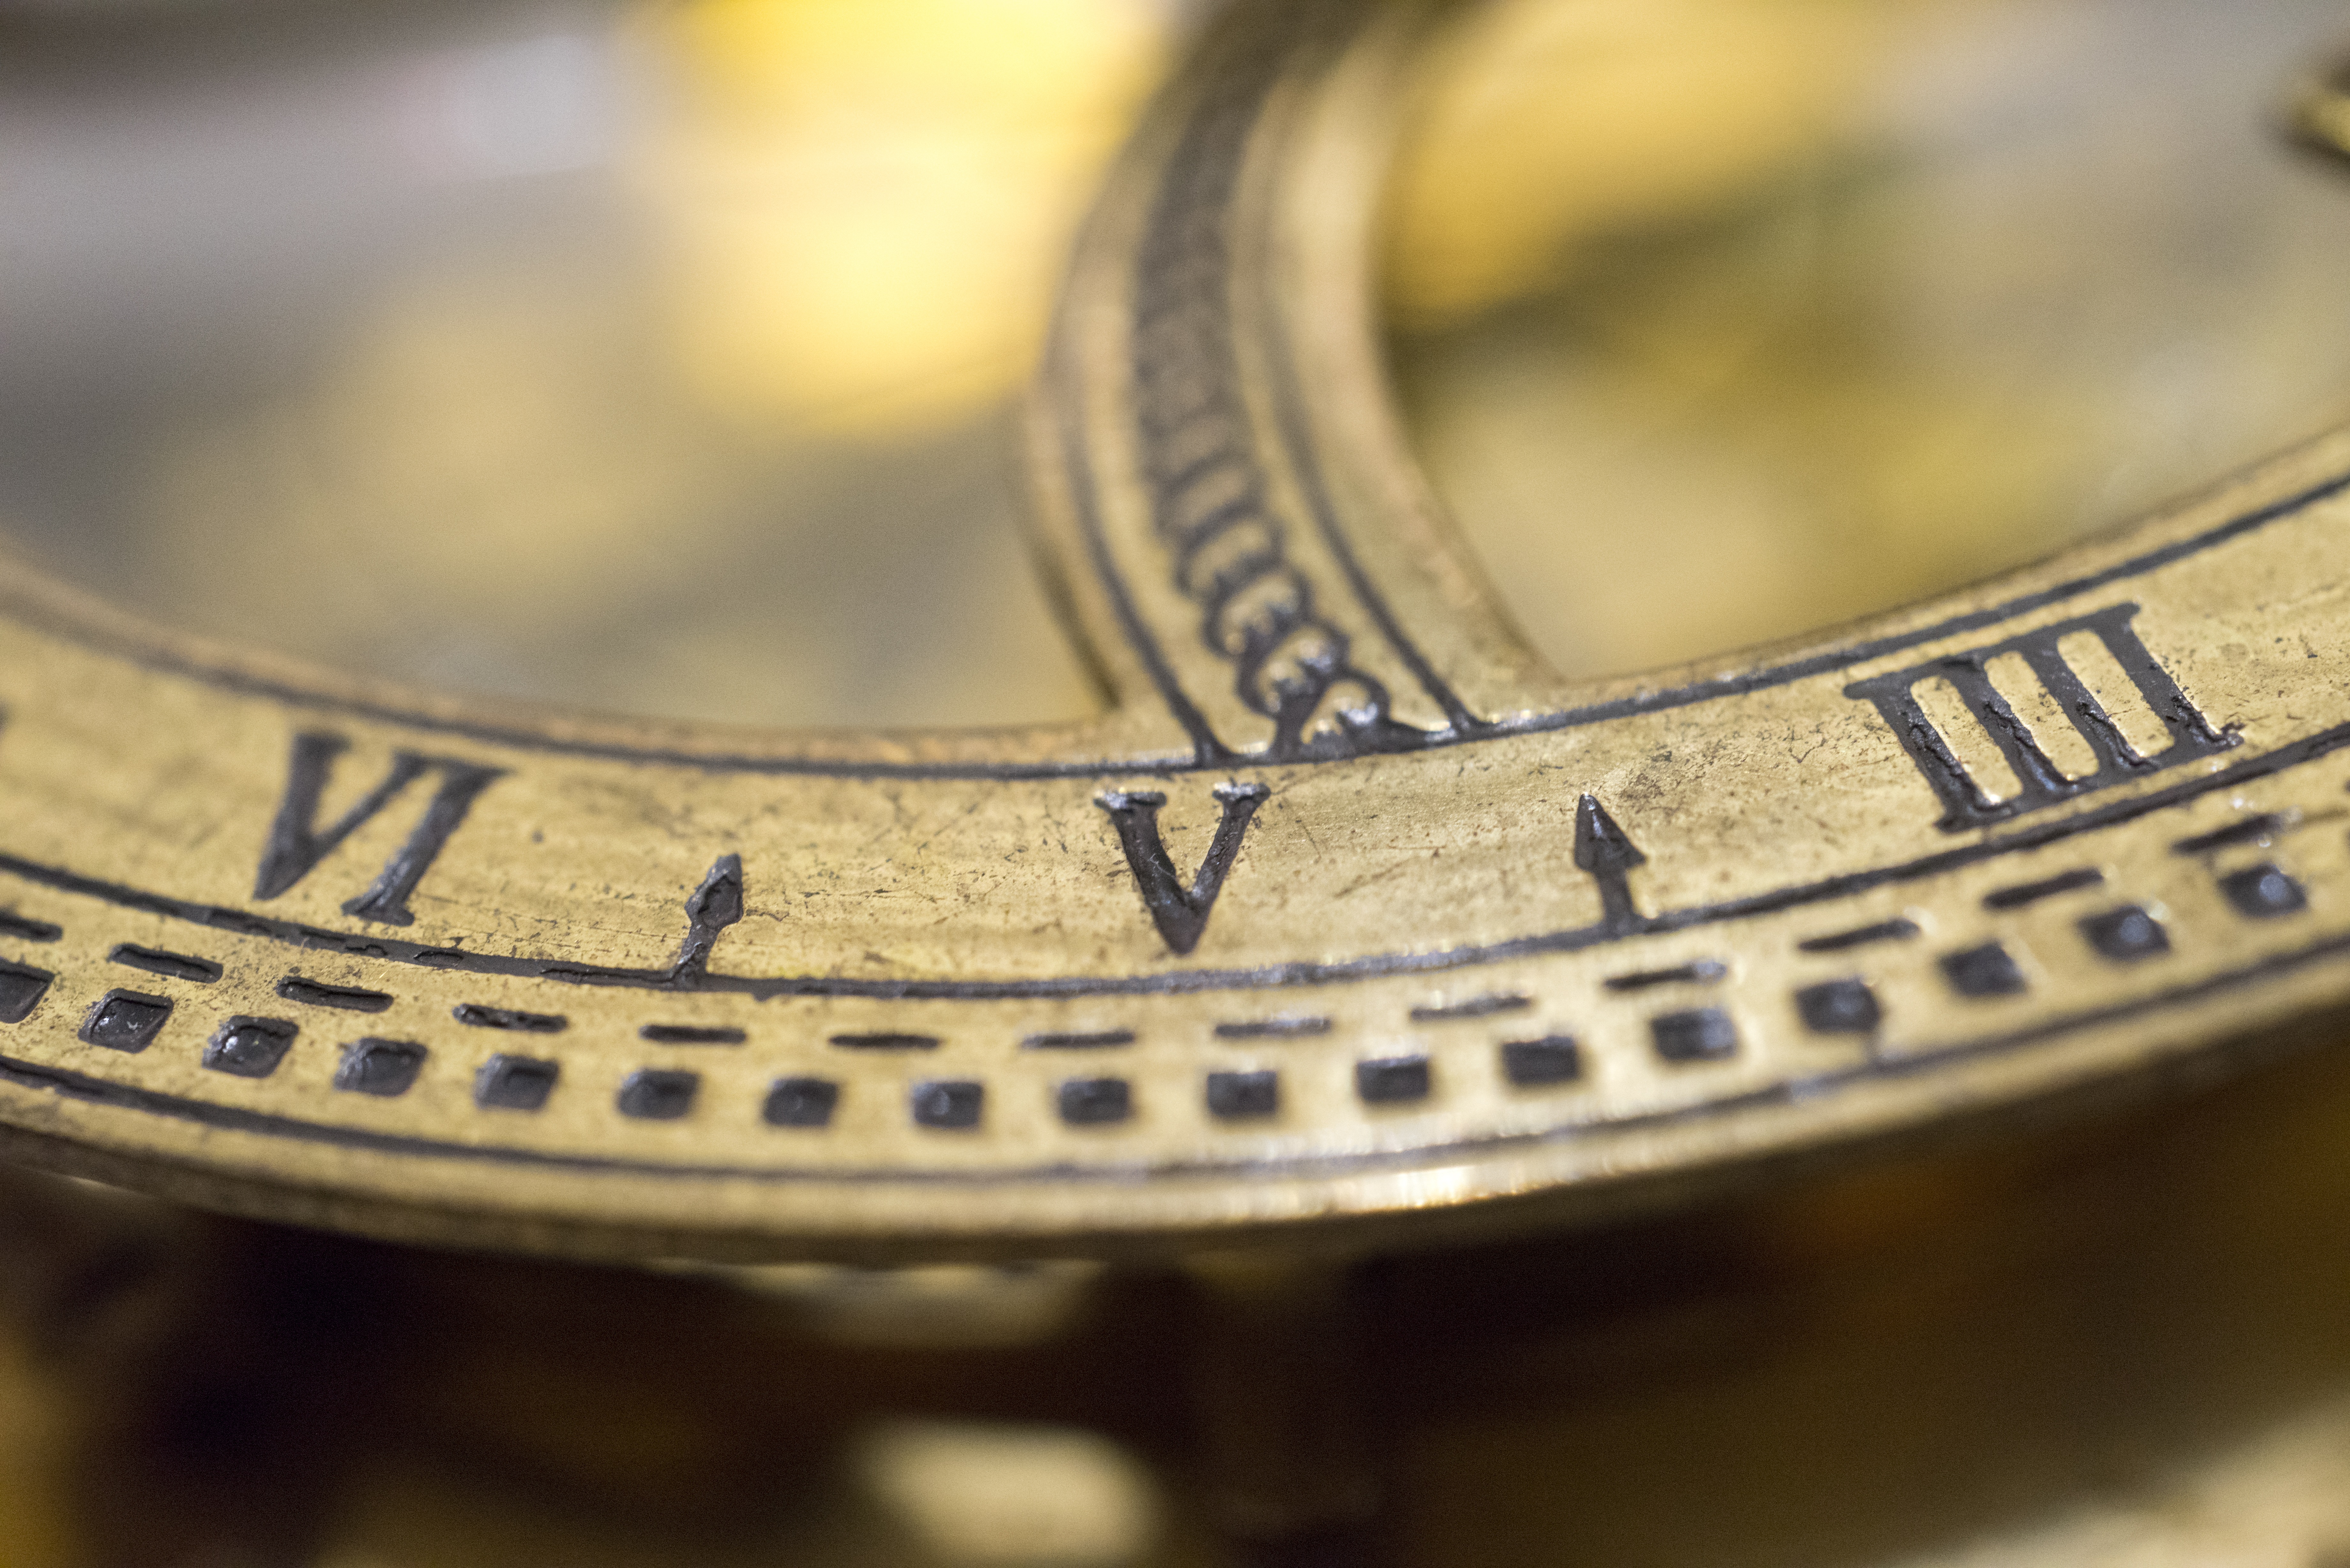
watch, hand, wood, photography, number, old, sign, symbol, macro, money, ancient, compass, circle, close up, roman, five, shape, macro photography, plucked string instruments